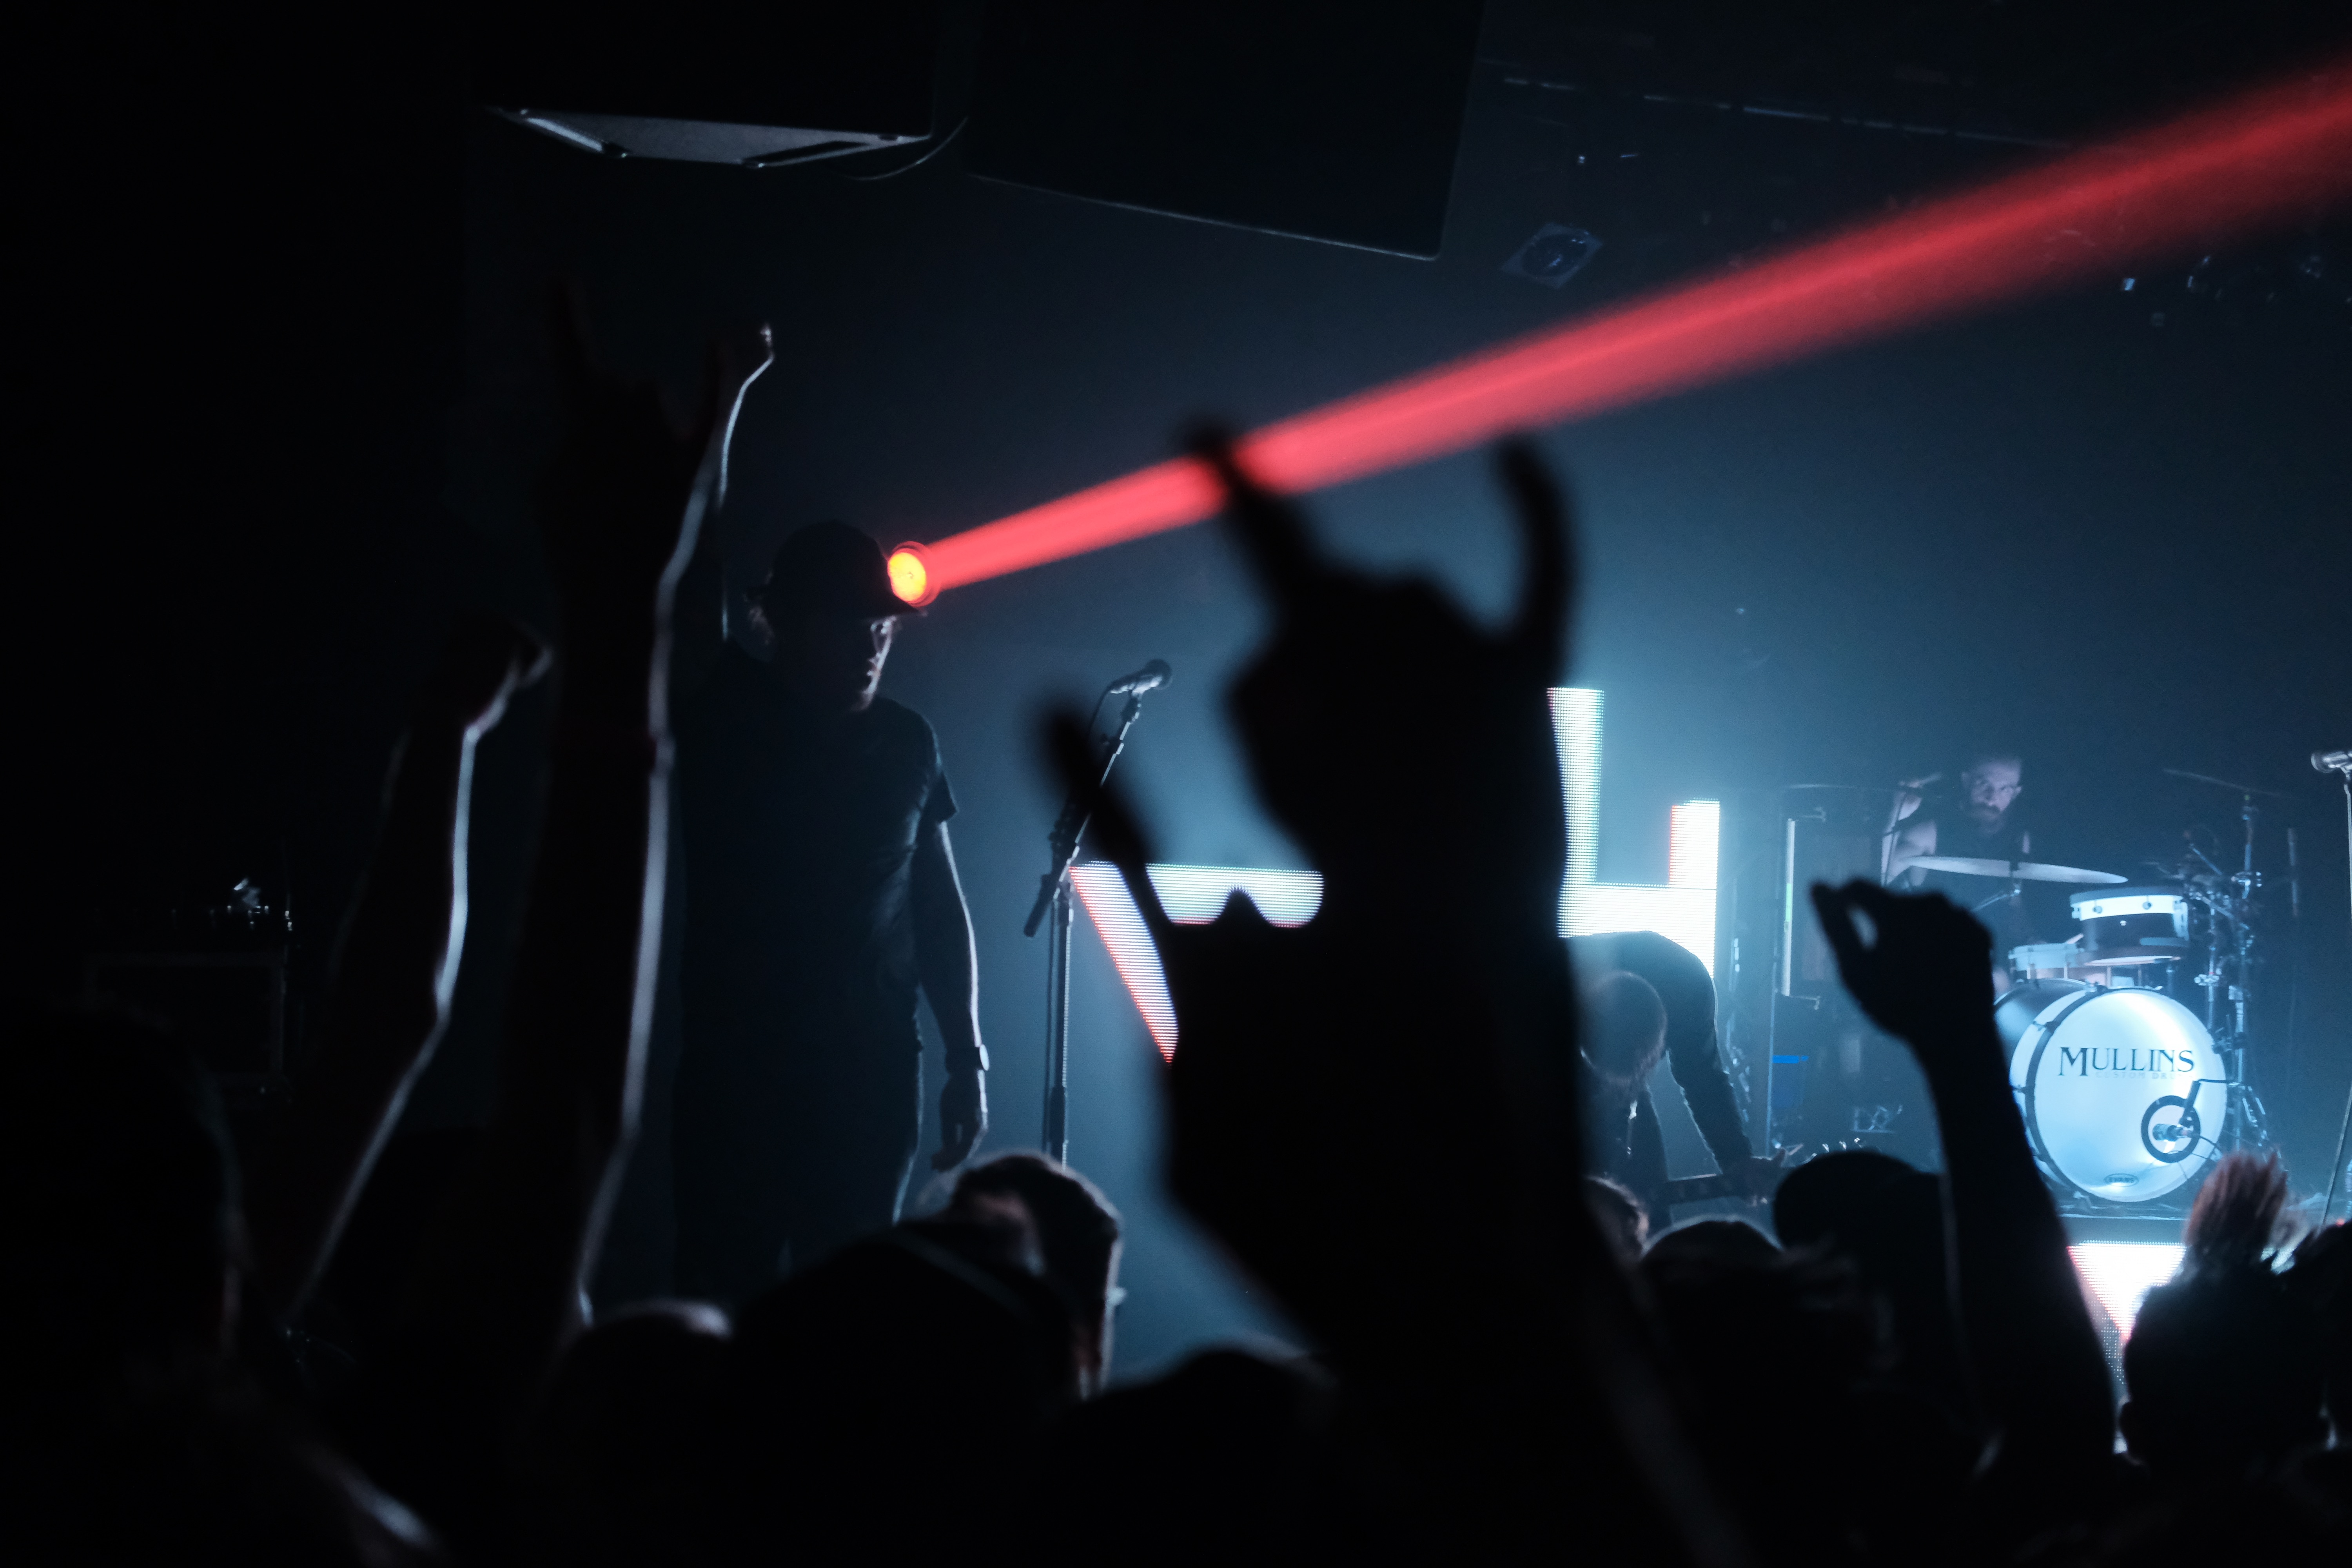
music, concert, darkness, musician, stage, performance, entertainment, performing arts, rock concert